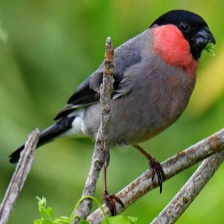
Species: EURASIAN BULLFINCH
Scientific name: PYRRHULA PYRRHULA